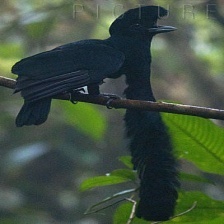
Species: UMBRELLA BIRD
Scientific name: CEPHALOPTERUS